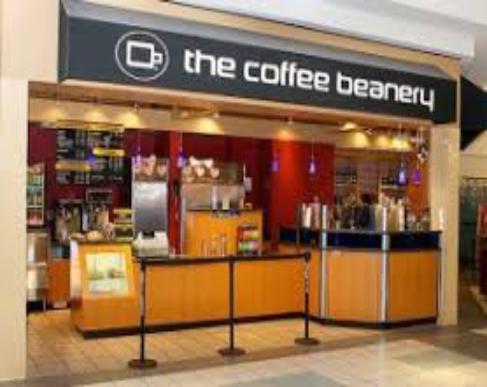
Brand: Coffee Beanery
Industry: Food